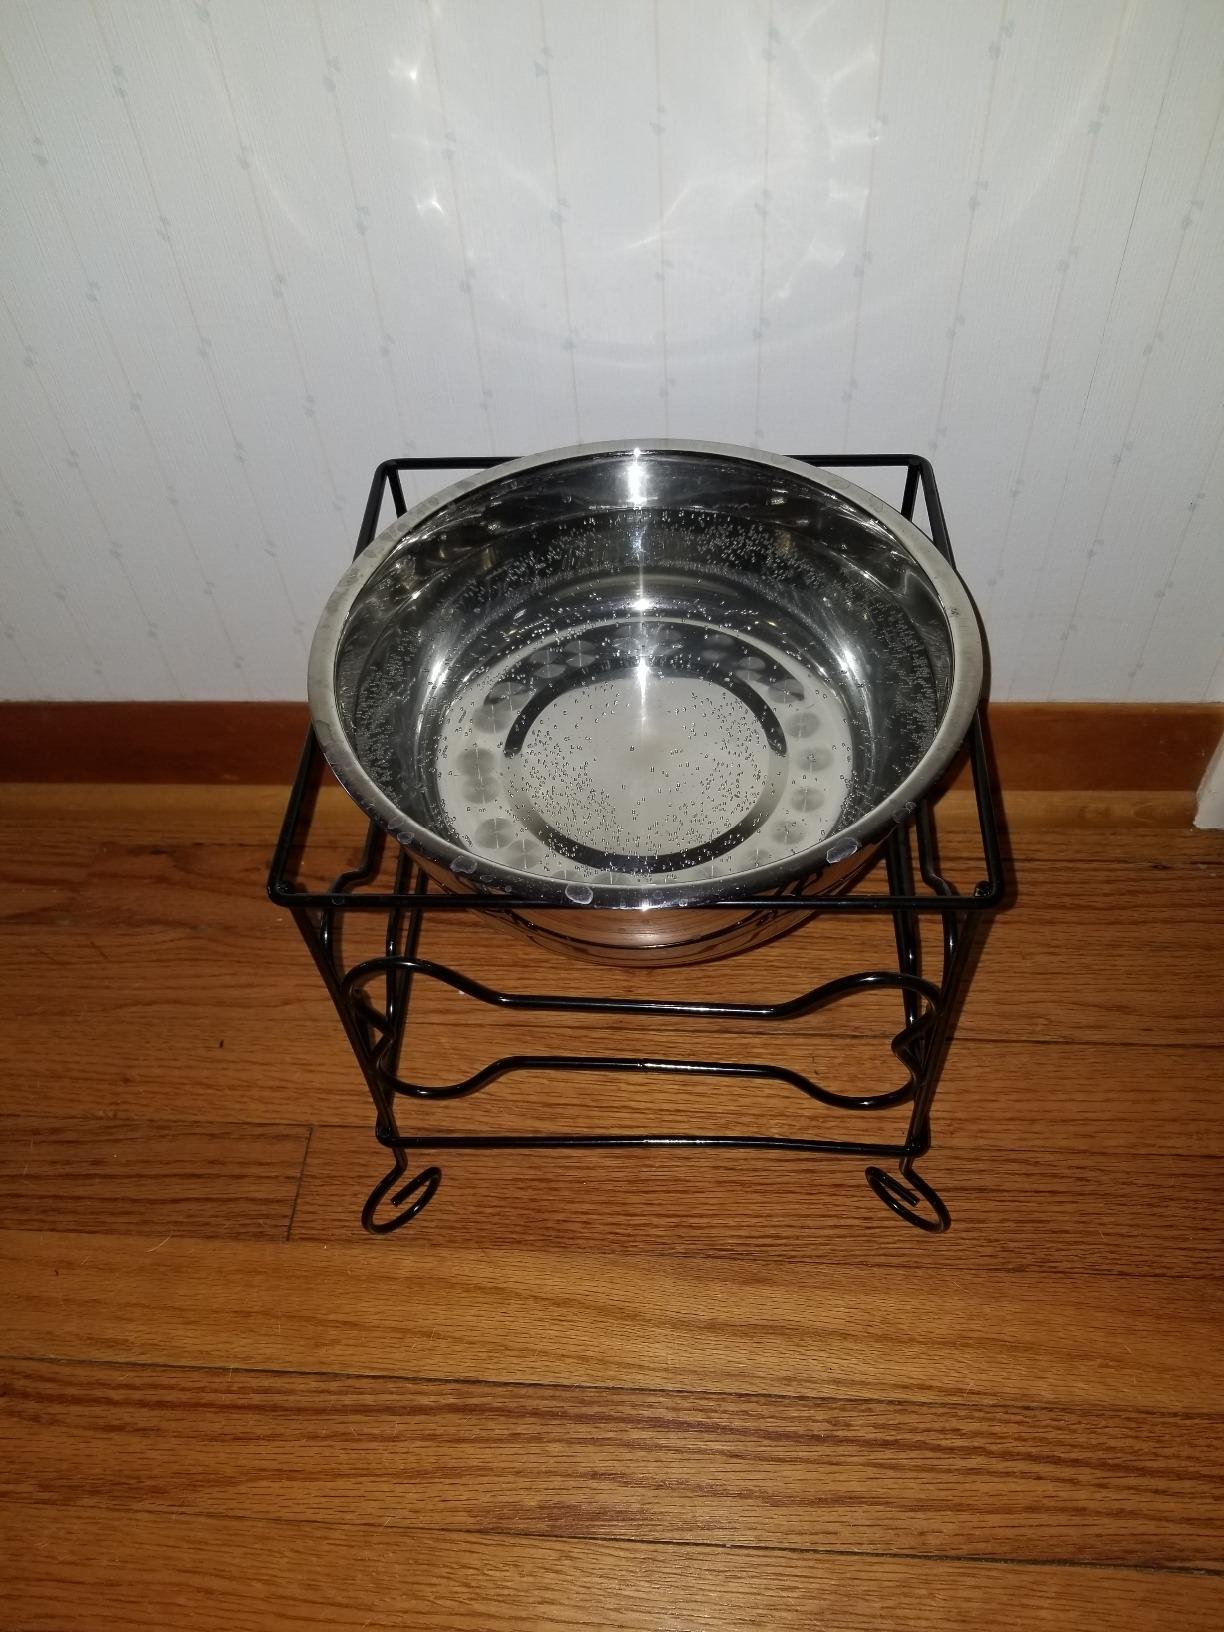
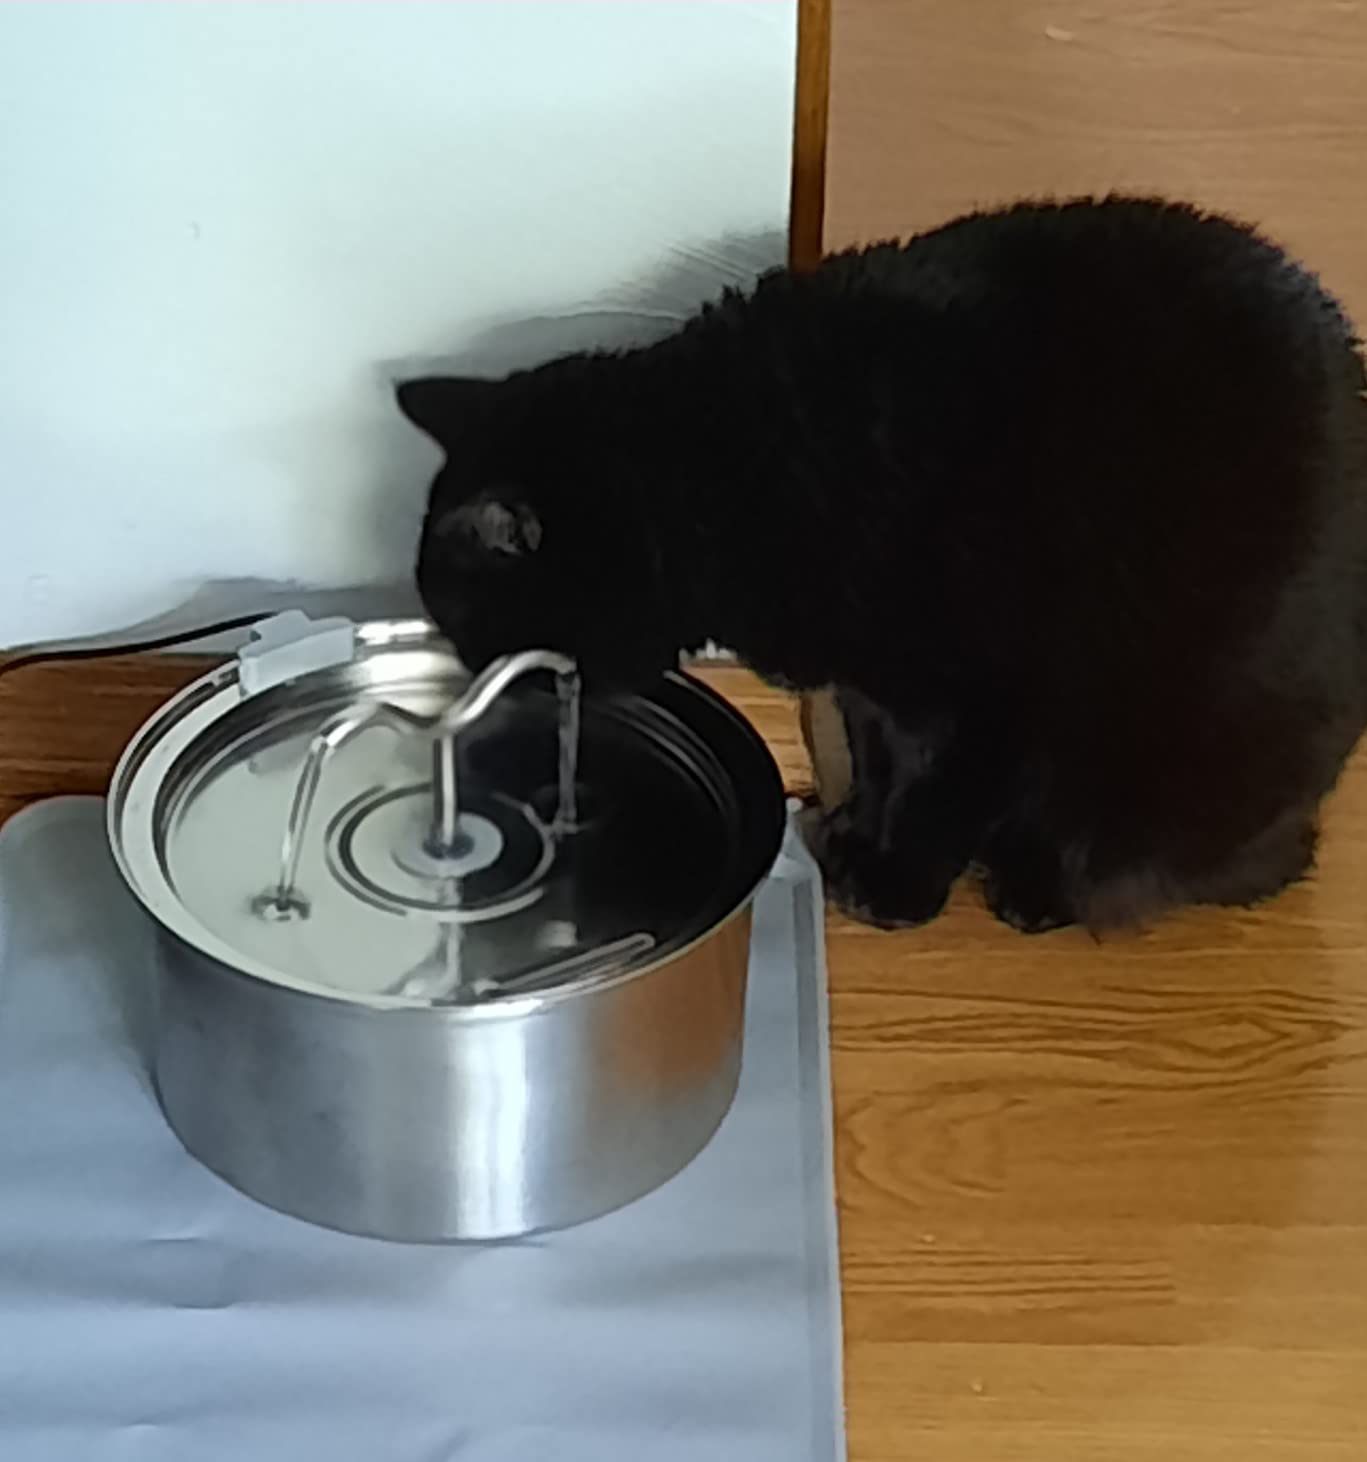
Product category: items_bowl
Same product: no